Rutherford Alcock

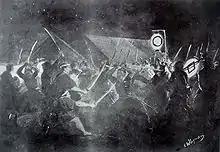
Attack on the British legation in Tōzen-ji on 5 July 1861.

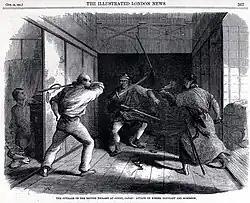
Attack of the British legation in Tōzen-ji, Edo, in 1861.

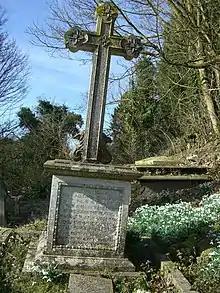
The grave of Rutherford Alcock at St Katharine's, Merstham.

In 1858, he was appointed Consul-General and Minister Plenipotentiary in Japan, and remained in that position until 1865.